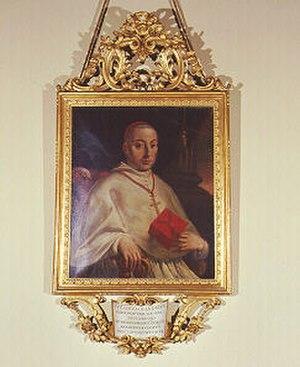
Andrea Gioannetti, né Melchiorre Benedetto Lucidoro Giovannetti, est un cardinal italien du XVIIIᵉ siècle. Il est membre de l'ordre des camaldules.